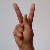
The image shows a hand gesture representing the letter 'K' in Indian Sign Language.